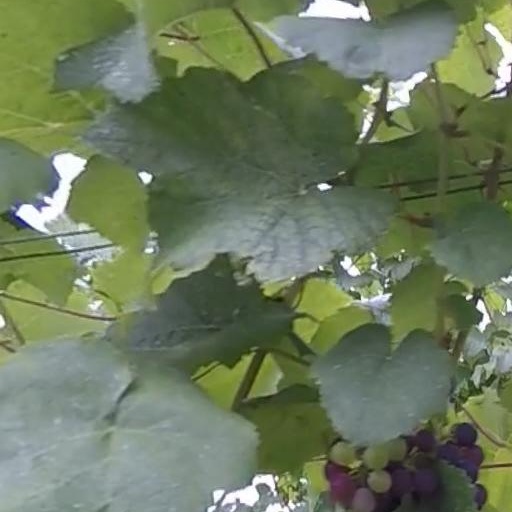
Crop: grape